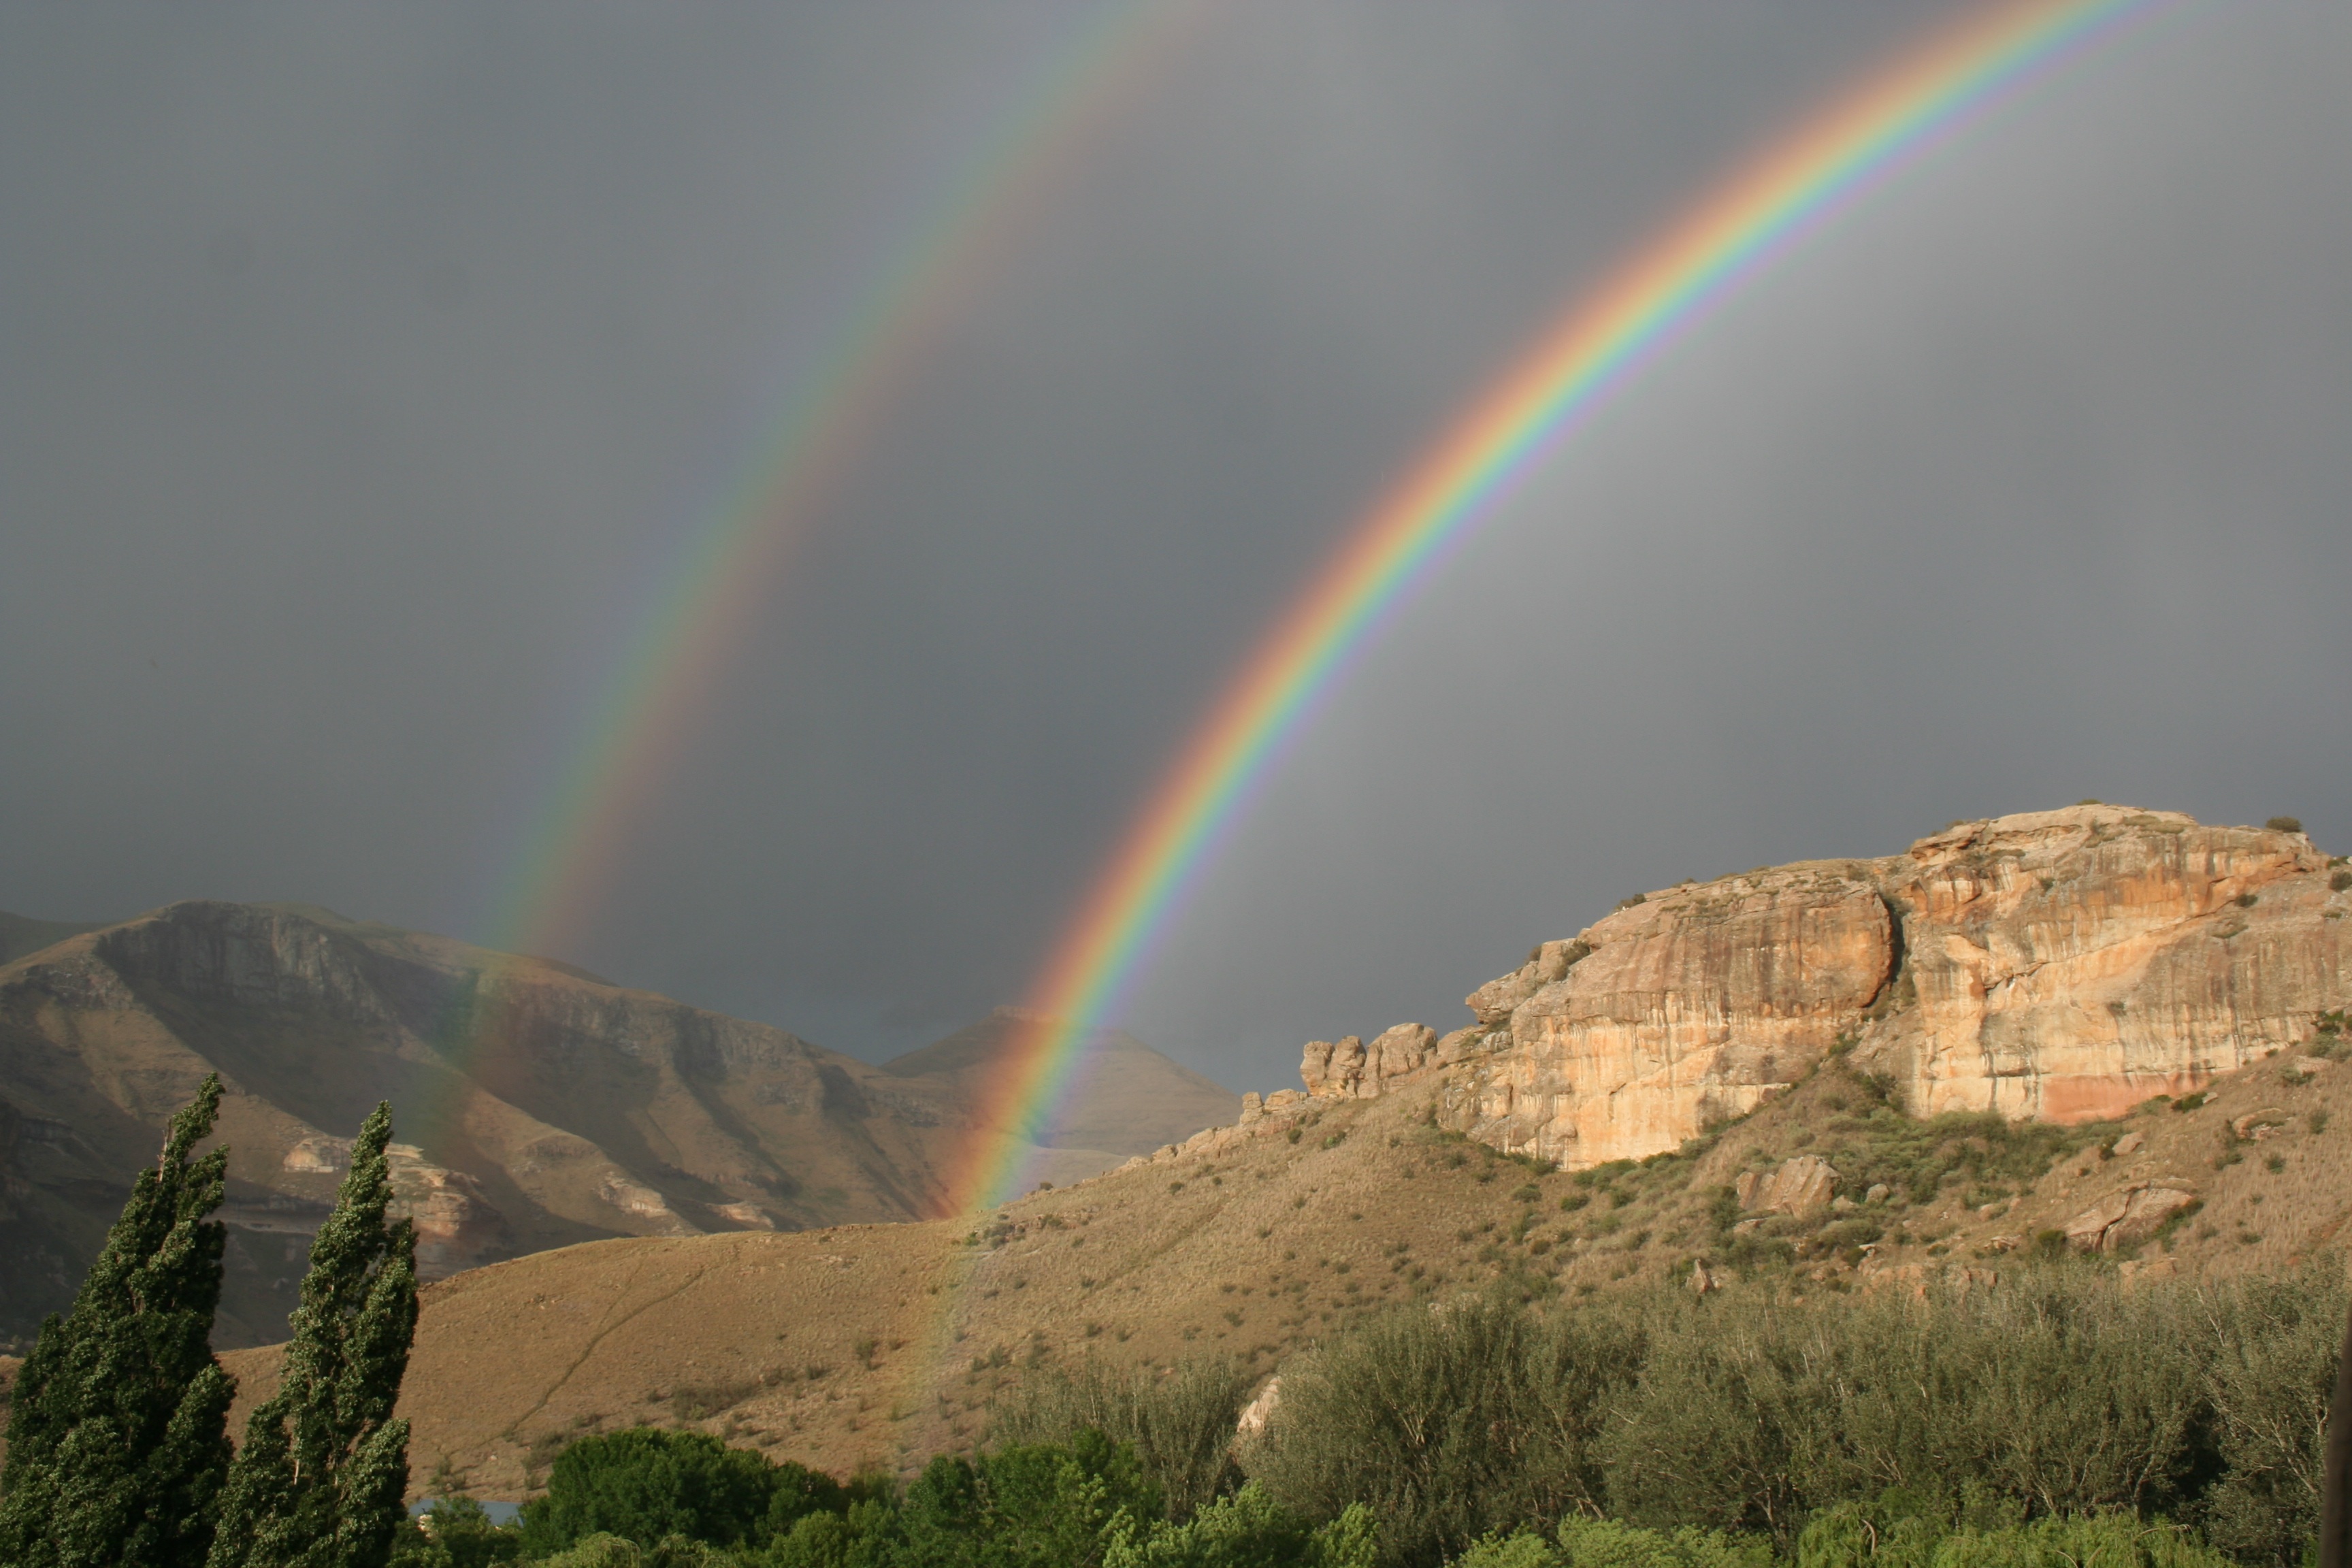
landscape, nature, mountain, sky, atmosphere, summer, season, rainbow, spectrum, meteorological phenomenon, atmosphere of earth